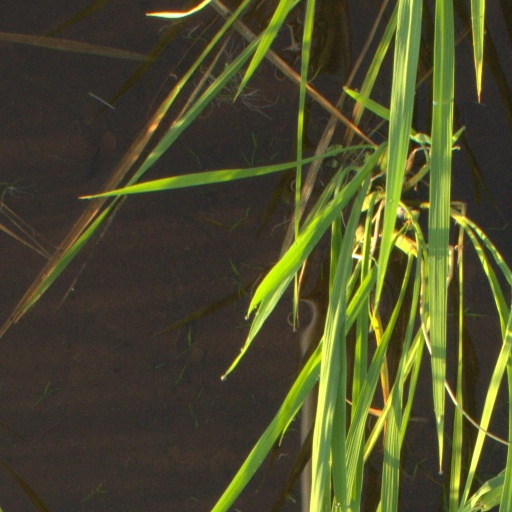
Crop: rice